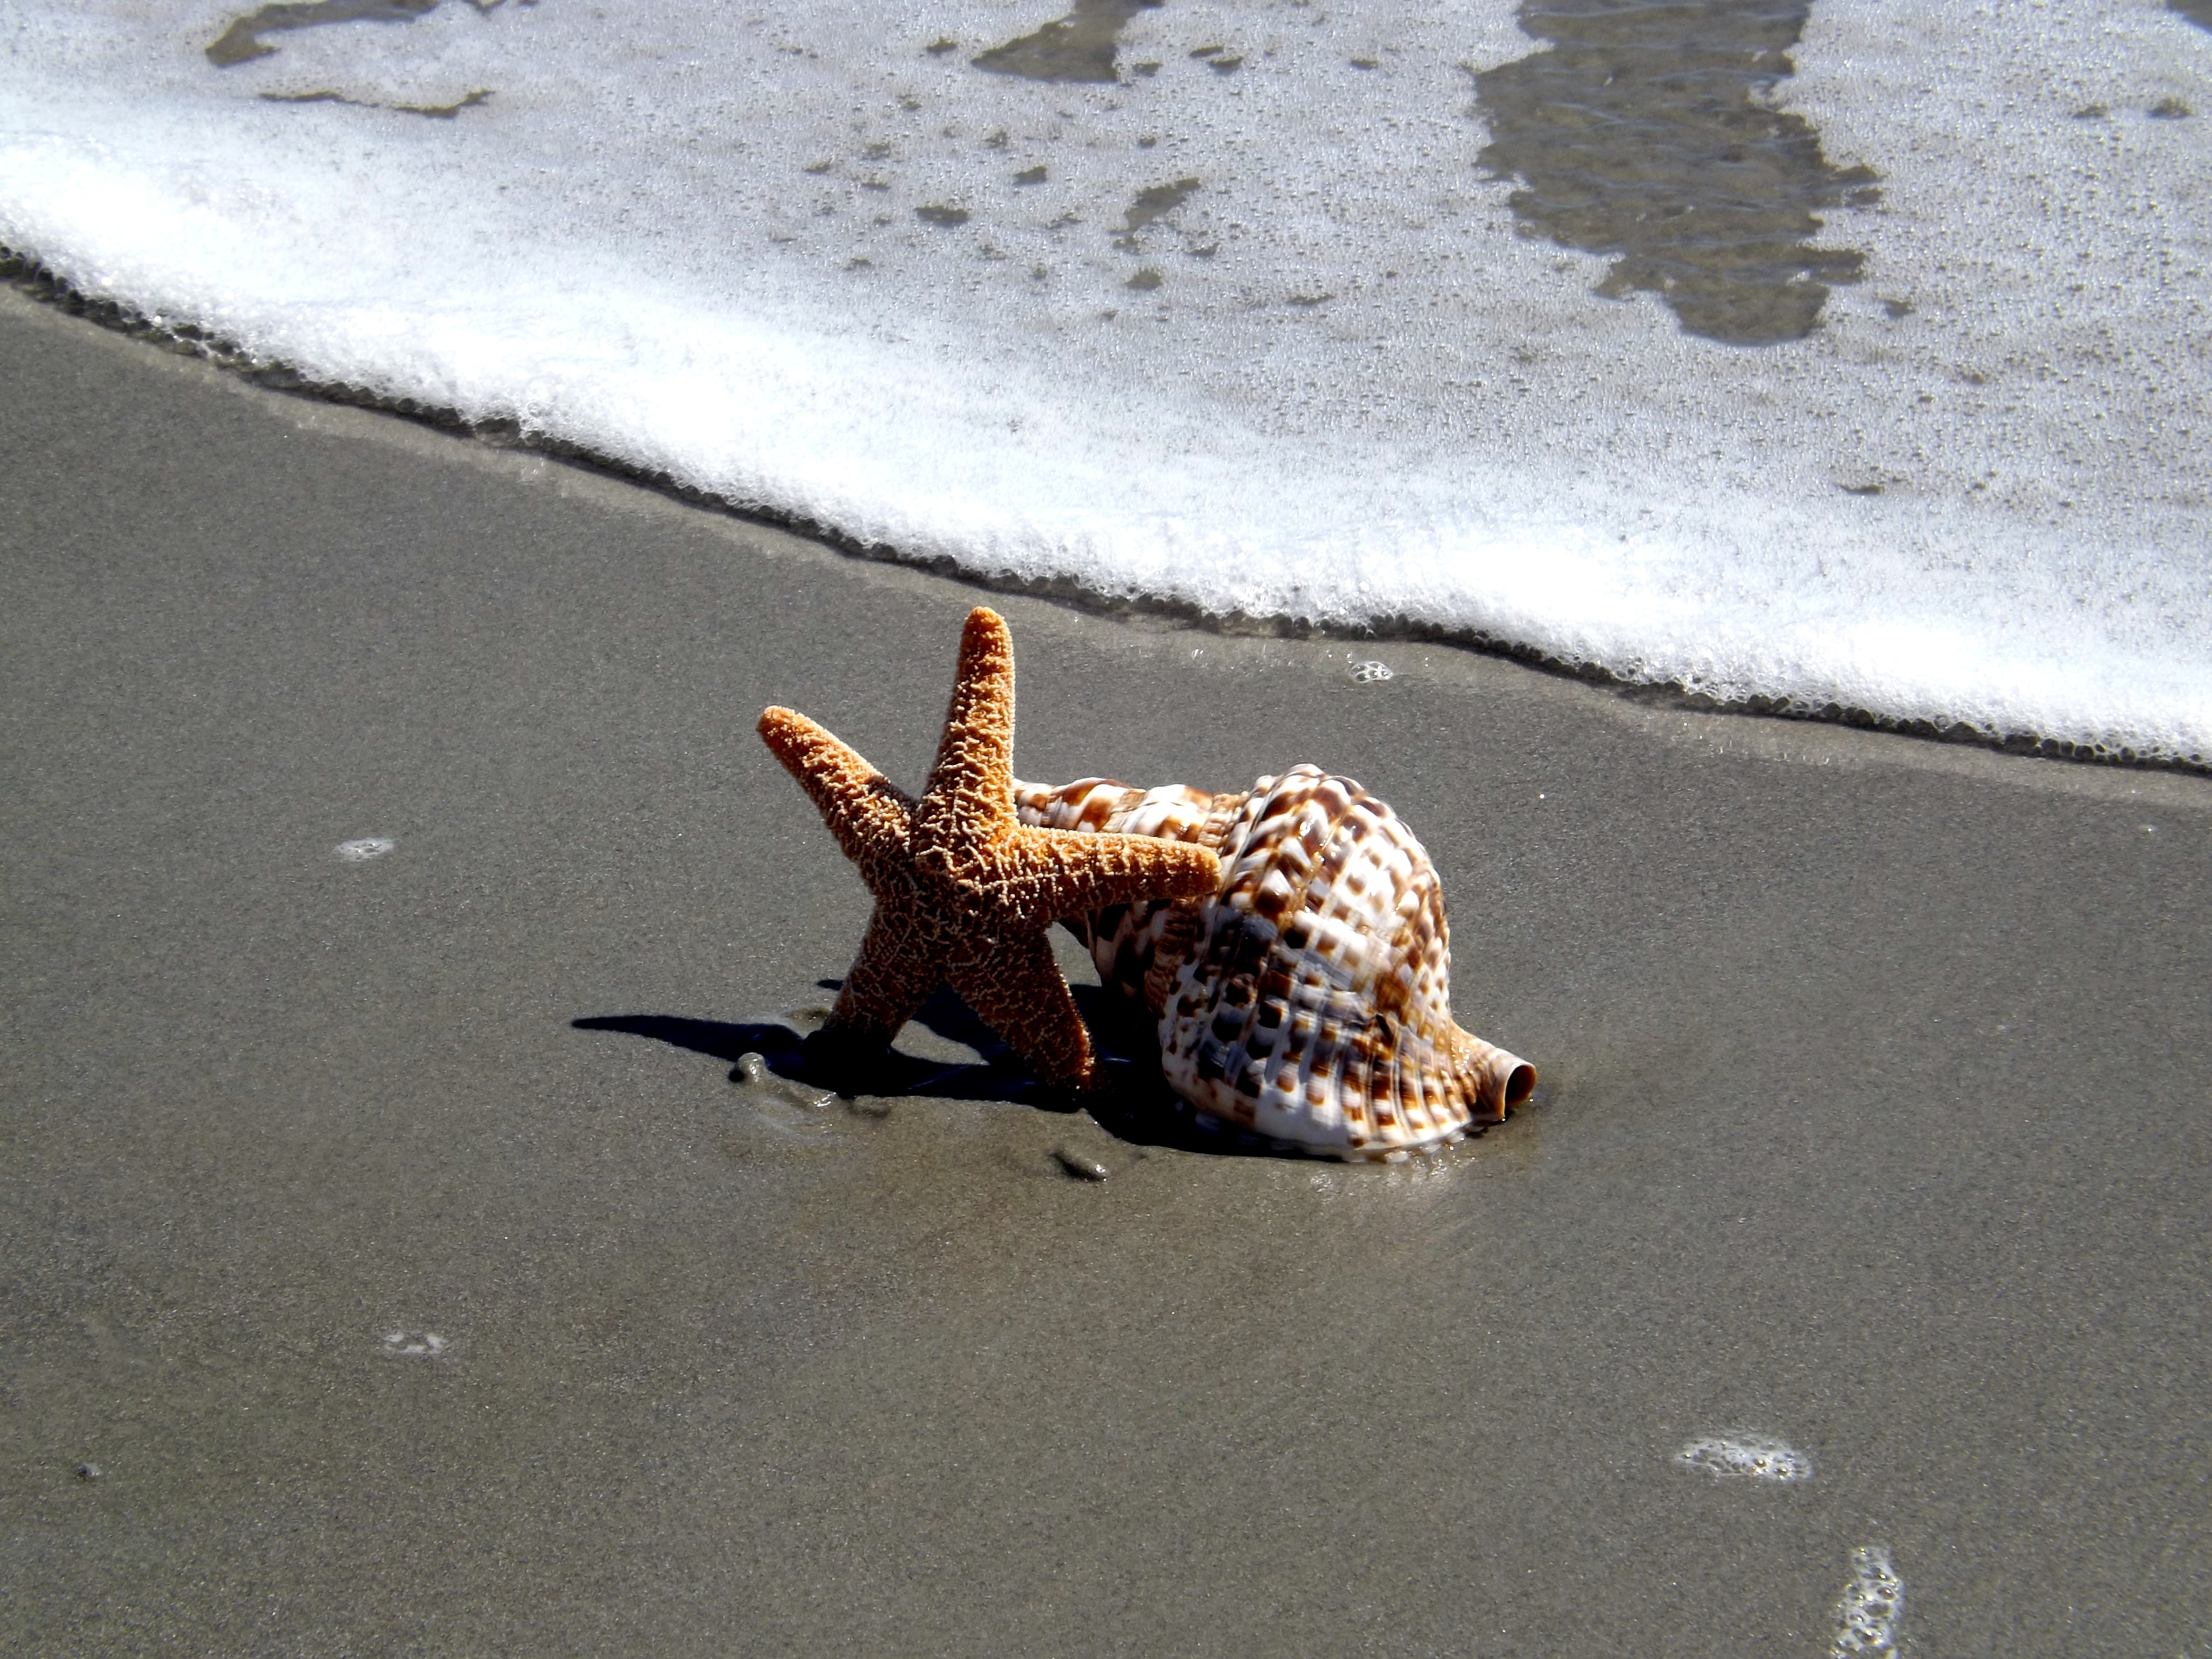
beach, sea, water, sand, ocean, summer, vacation, wildlife, paradise, tropical, seascape, reptile, fauna, starfish, shell, seashell